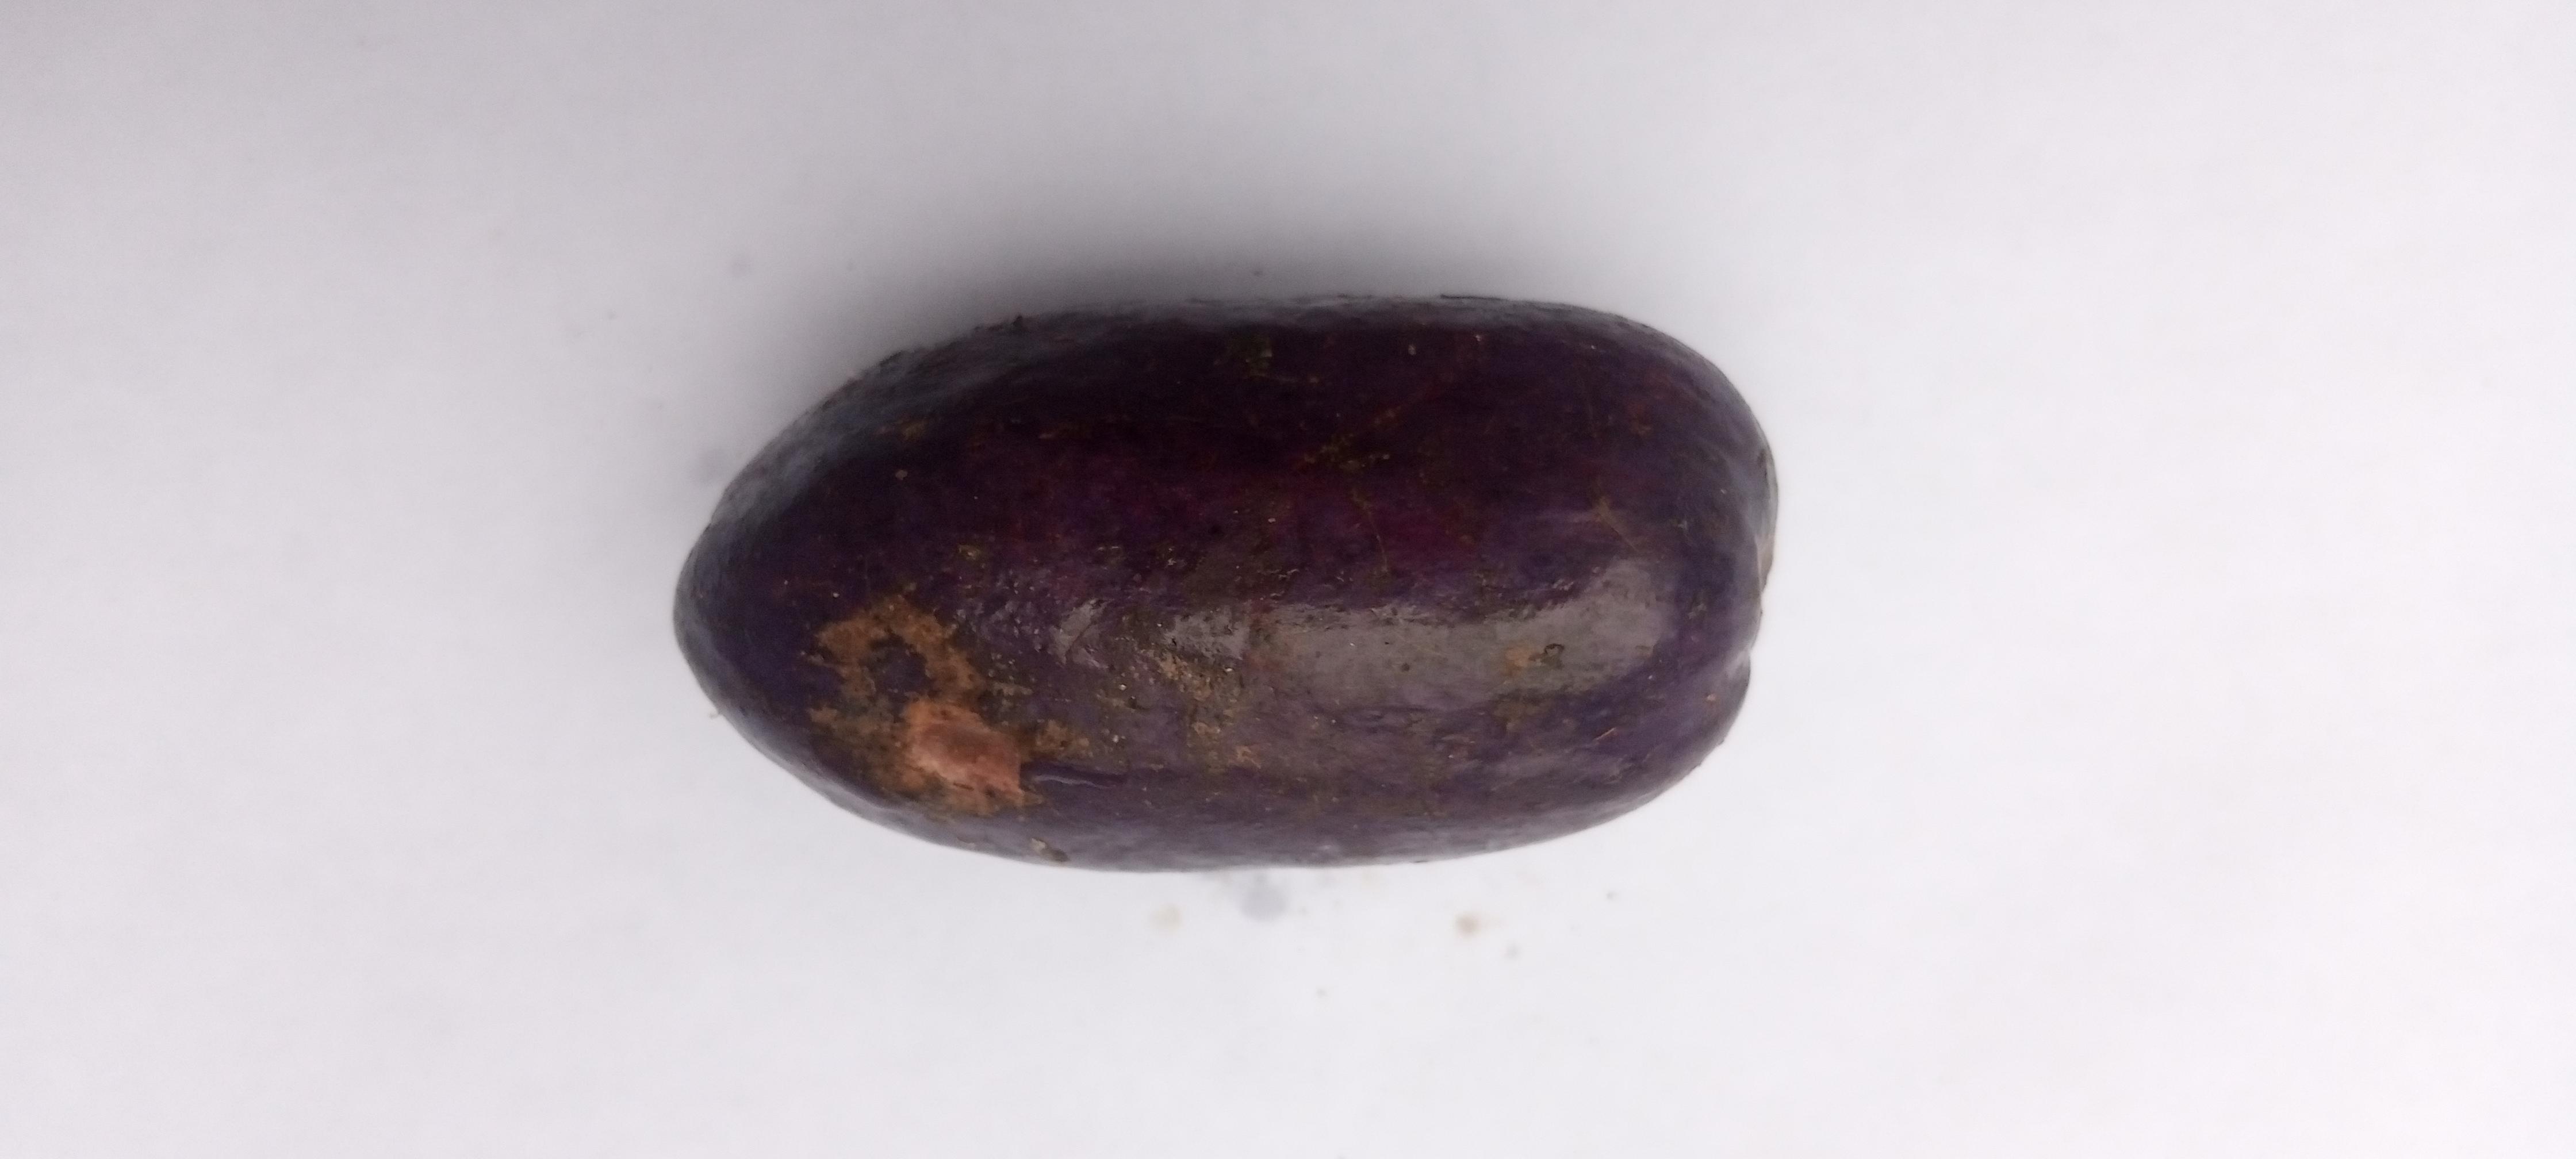
Plum grade: bruised